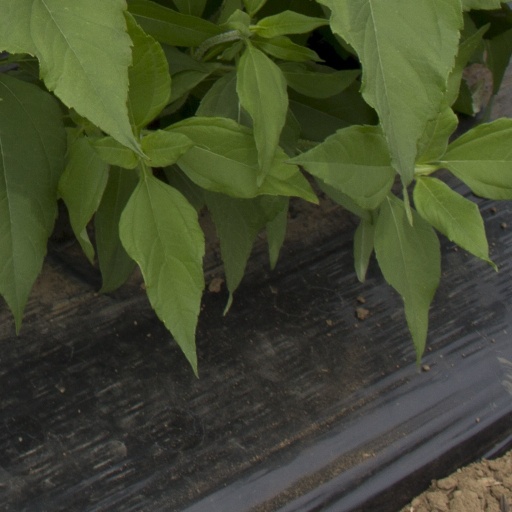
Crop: Jerusalem artichoke